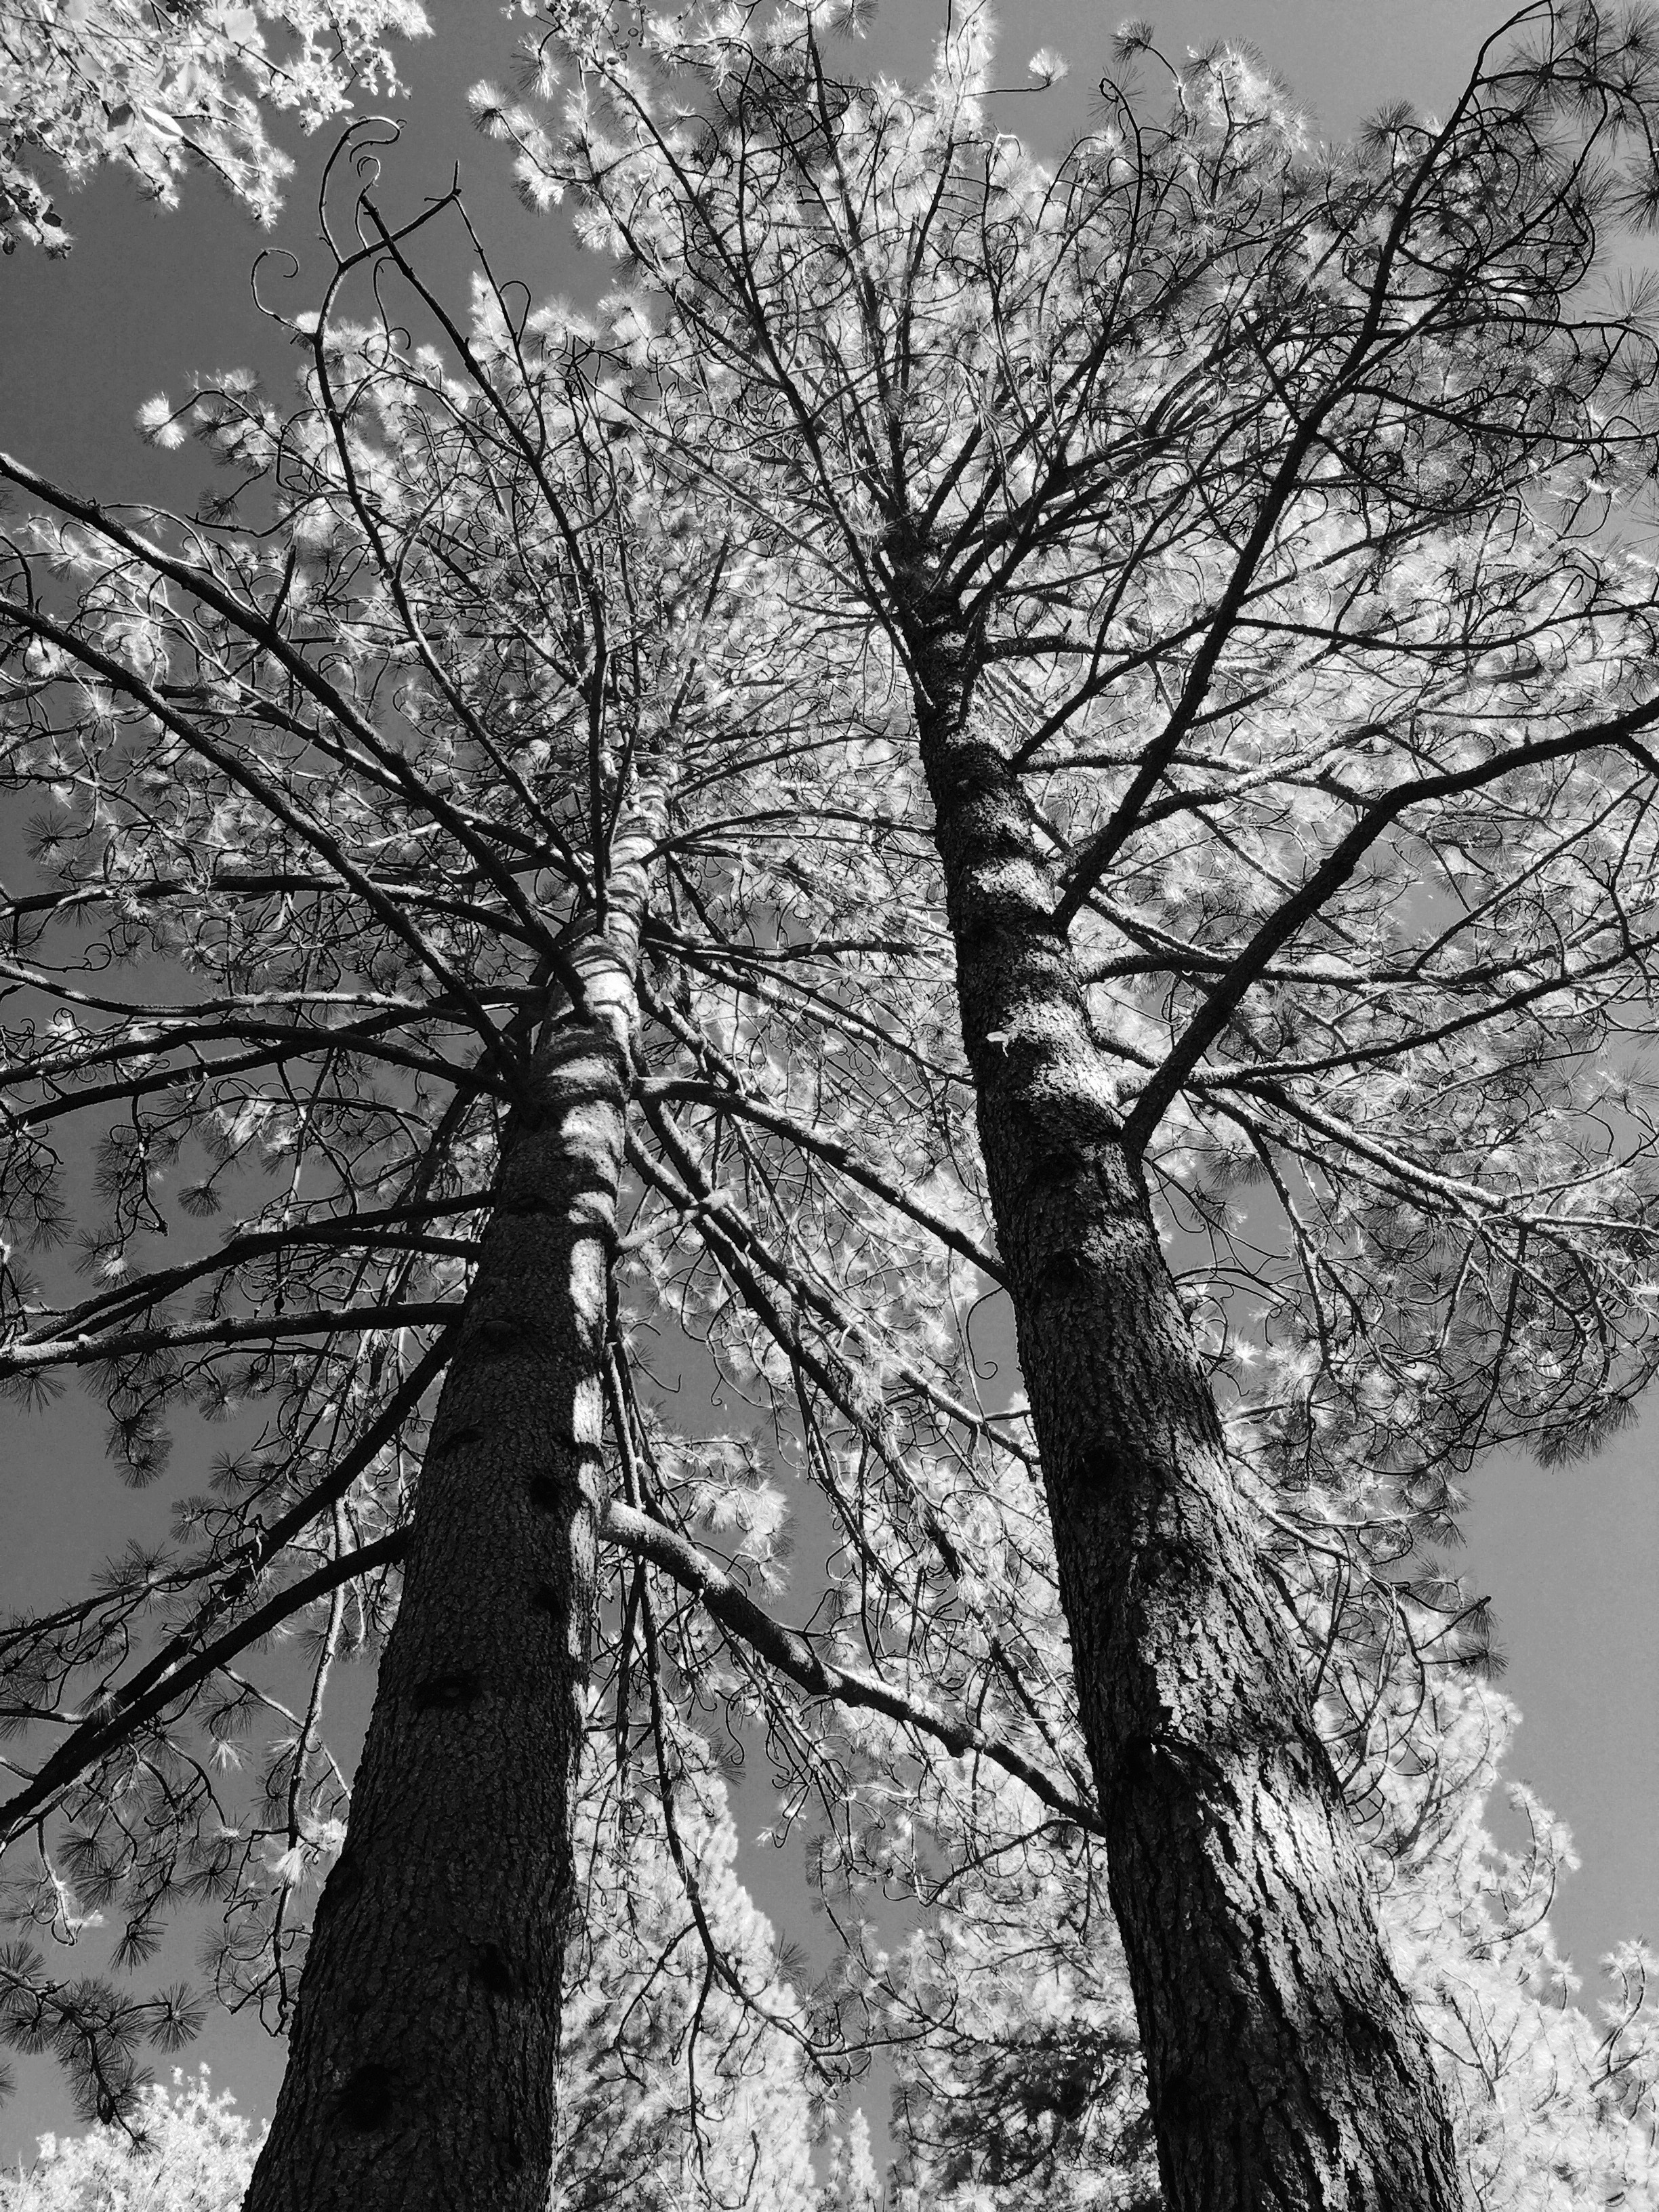
tree, nature, forest, branch, snow, winter, black and white, plant, photography, sunlight, leaf, flower, frost, spring, weather, monochrome, season, trees, woodland, habitat, freezing, monochrome photography, fir trees, atmospheric phenomenon, woody plant